John Alton

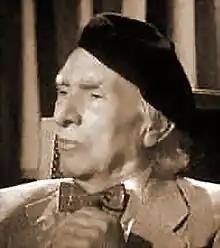
Screen-capture

John Alton (born Johann Jacob Altmann; October 5, 1901 – June 2, 1996) was an American cinematographer of Hungarian-German origin. Alton photographed some of the most famous films noir of the classic period and won an Academy Award for the cinematography of "An American in Paris" (1951), becoming the first Hungarian-born person to do so in the cinematography category. He also worked as a director during the Golden Age of Argentine cinema.